Ivan Brkanović

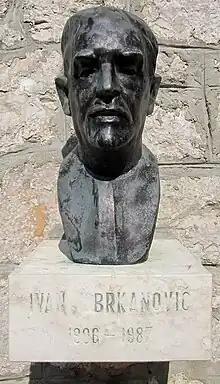

Ivan Brkanović (27 December 1906 – 20 February 1987) was a Croatian composer. He was a choir conductor, high school teacher, dramaturge at the Zagreb Opera, director of the Zagreb Philharmonic Orchestra and a professor at the Sarajevo Music Academy. He worked intensively as a music publicist and was a president of the Croatian Composers' Society. Father of the Croatian composer Željko Brkanović.